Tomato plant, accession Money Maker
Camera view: vertical (180 deg); turntable rotation: 300 degrees
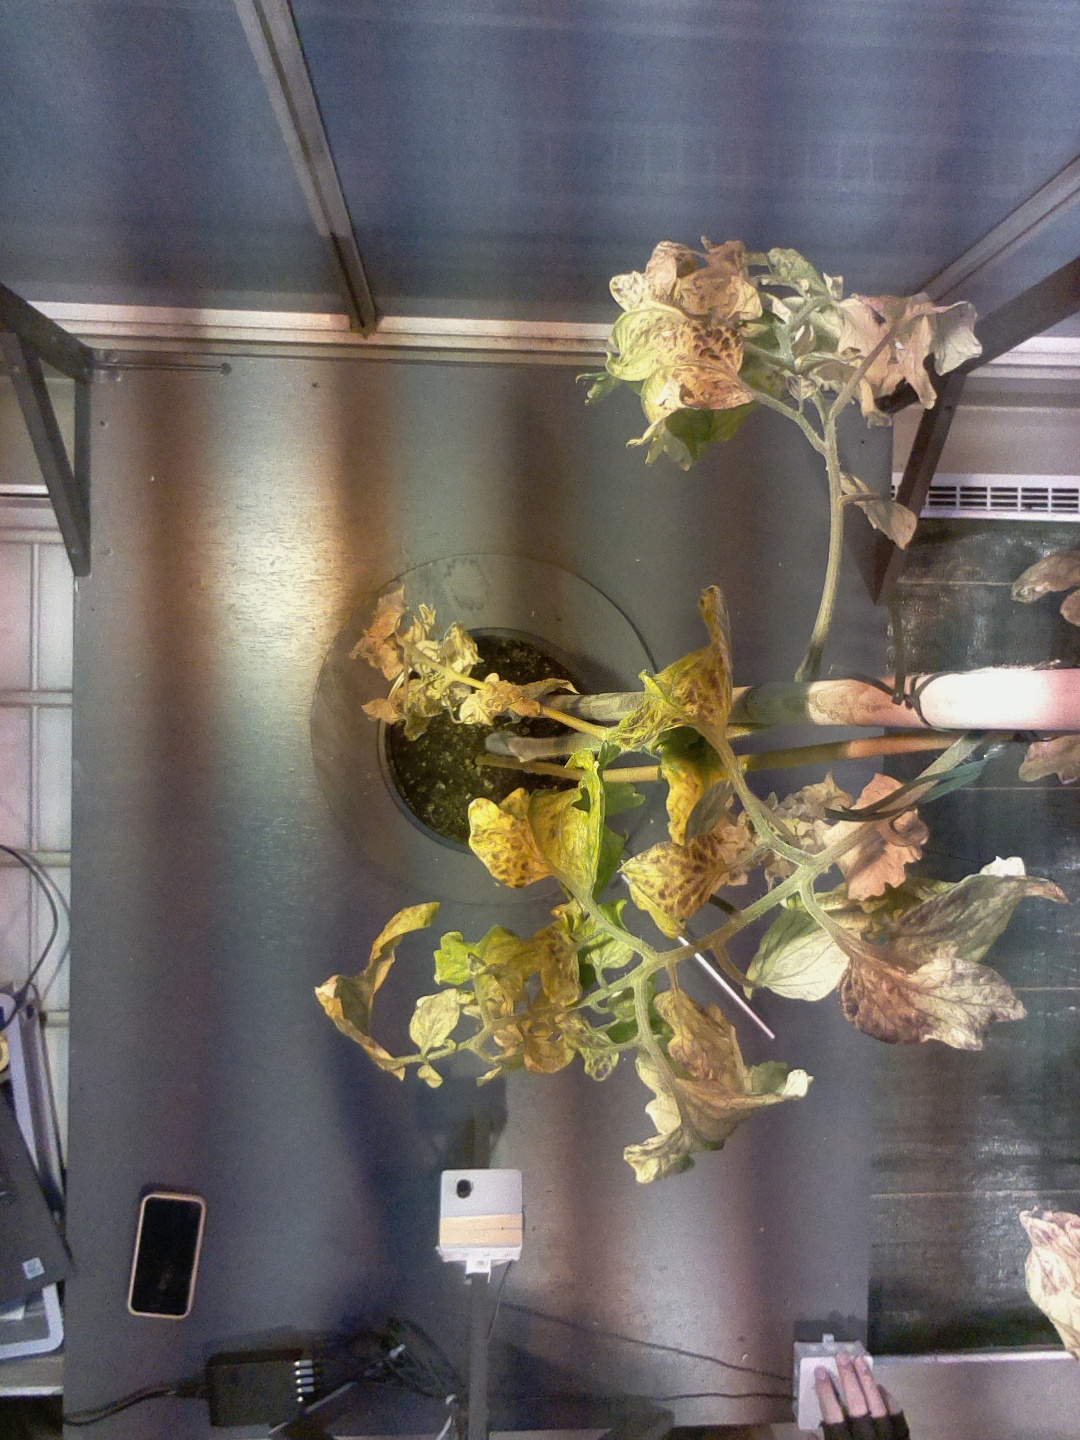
BBCH growth stage 86: 60%-70% of fruits show typical fully ripe color